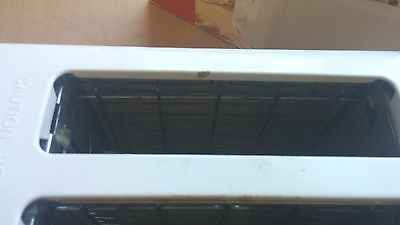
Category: toaster